Miami Hurricanes football (1926 to 1978)

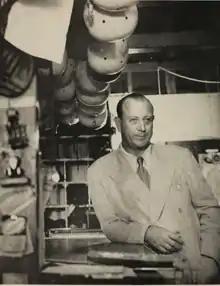
Andy Gustafson, head coach of the Miami Hurricanes from 1948 to 1963

One of Andy Gustafson's major innovations at the University of Miami was the "drive series" offense, an option-oriented attack from the Split-T formation that relied on zone blocking and featured either a fullback fake or carry on every play. Under Gustafson's tutelage, Miami produced its first All-American, Al Carapella, in 1950 and went 9–1–1 in 1951, including a 35–13 win in its first-ever game against rival Florida State and a 15–14 loss to Clemson in the Orange Bowl.